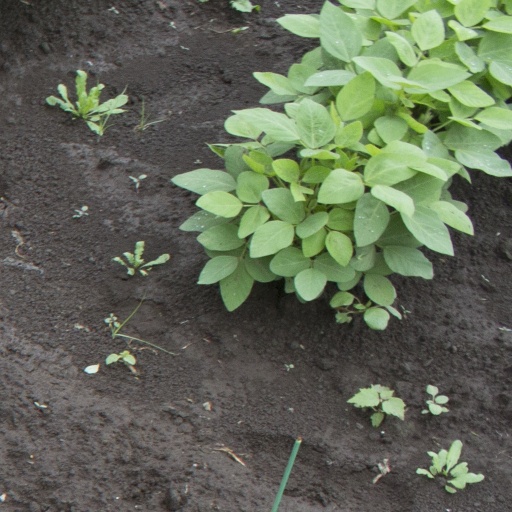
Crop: soybean